Marian art in the Catholic Church

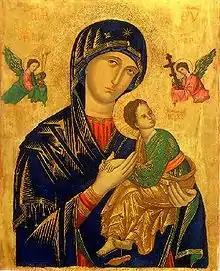
Our Mother of Perpetual Help, an icon of the Cretan school, in Rome since the 15th century. Archangels Michael and Gabriel are also depicted.

Mary has been one of the major subjects of Western art for centuries. There is an enormous quantity of Marian art in the Catholic Church, covering both devotional subjects such as the Virgin and Child and a range of narrative subjects from the "Life of the Virgin", often arranged in cycles. Most medieval painters, and from the Reformation to about 1800 most from Catholic countries, have produced works, including old masters such as Michelangelo and Botticelli.